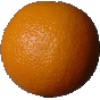
Label: Orange 1